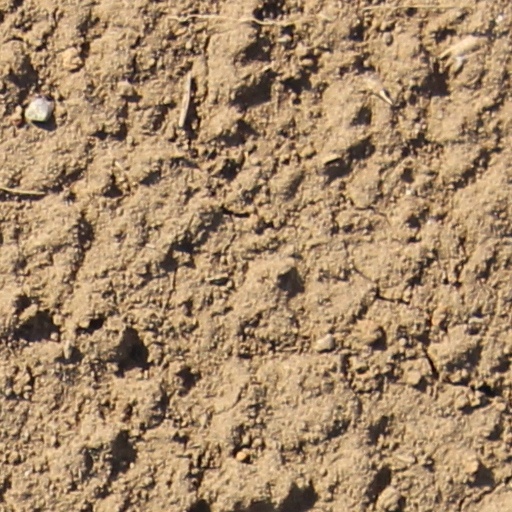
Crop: wheat